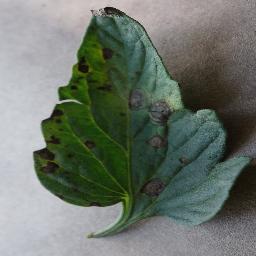
Label: Tomato___Early_blight